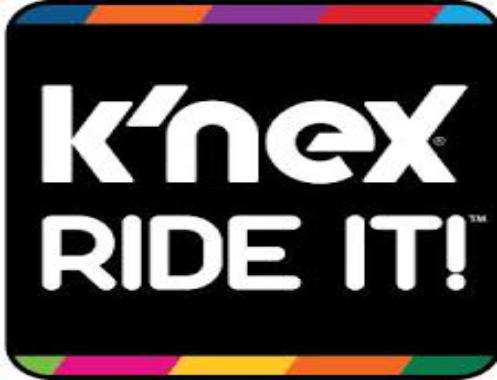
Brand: k'nex
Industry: Electronic